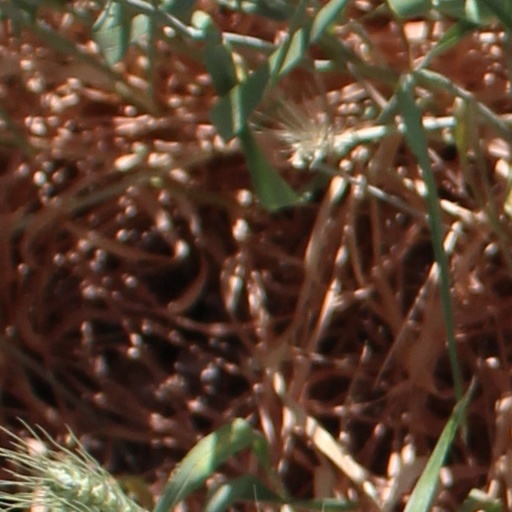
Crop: wheat